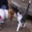
Label: cat